Christianization

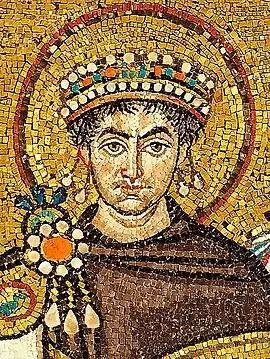
photo of a mosaic of Justinianus I from the Basilica San Vitale

Additional calculated acts of desecration – removing the hands and feet or mutilating heads and genitals of statues, and "purging sacred precincts with fire" – were acts committed by the common people during the early centuries. While seen as 'proving' the impotence of the gods, pagan icons were also seen as having been "polluted" by the practice of sacrifice. They were, therefore, in need of "desacralization" or "deconsecration". Antique historian Peter Brown says that, while it was in some ways studiously vindictive, it was not indiscriminate or extensive. Once temples, icons or statues were detached from 'the contagion' of sacrifice, they were seen as having returned to innocence. Many statues and temples were then preserved as art. Professor of Byzantine history Helen Saradi-Mendelovici writes that this process implies appreciation of antique art and a conscious desire to find a way to include it in Christian culture.